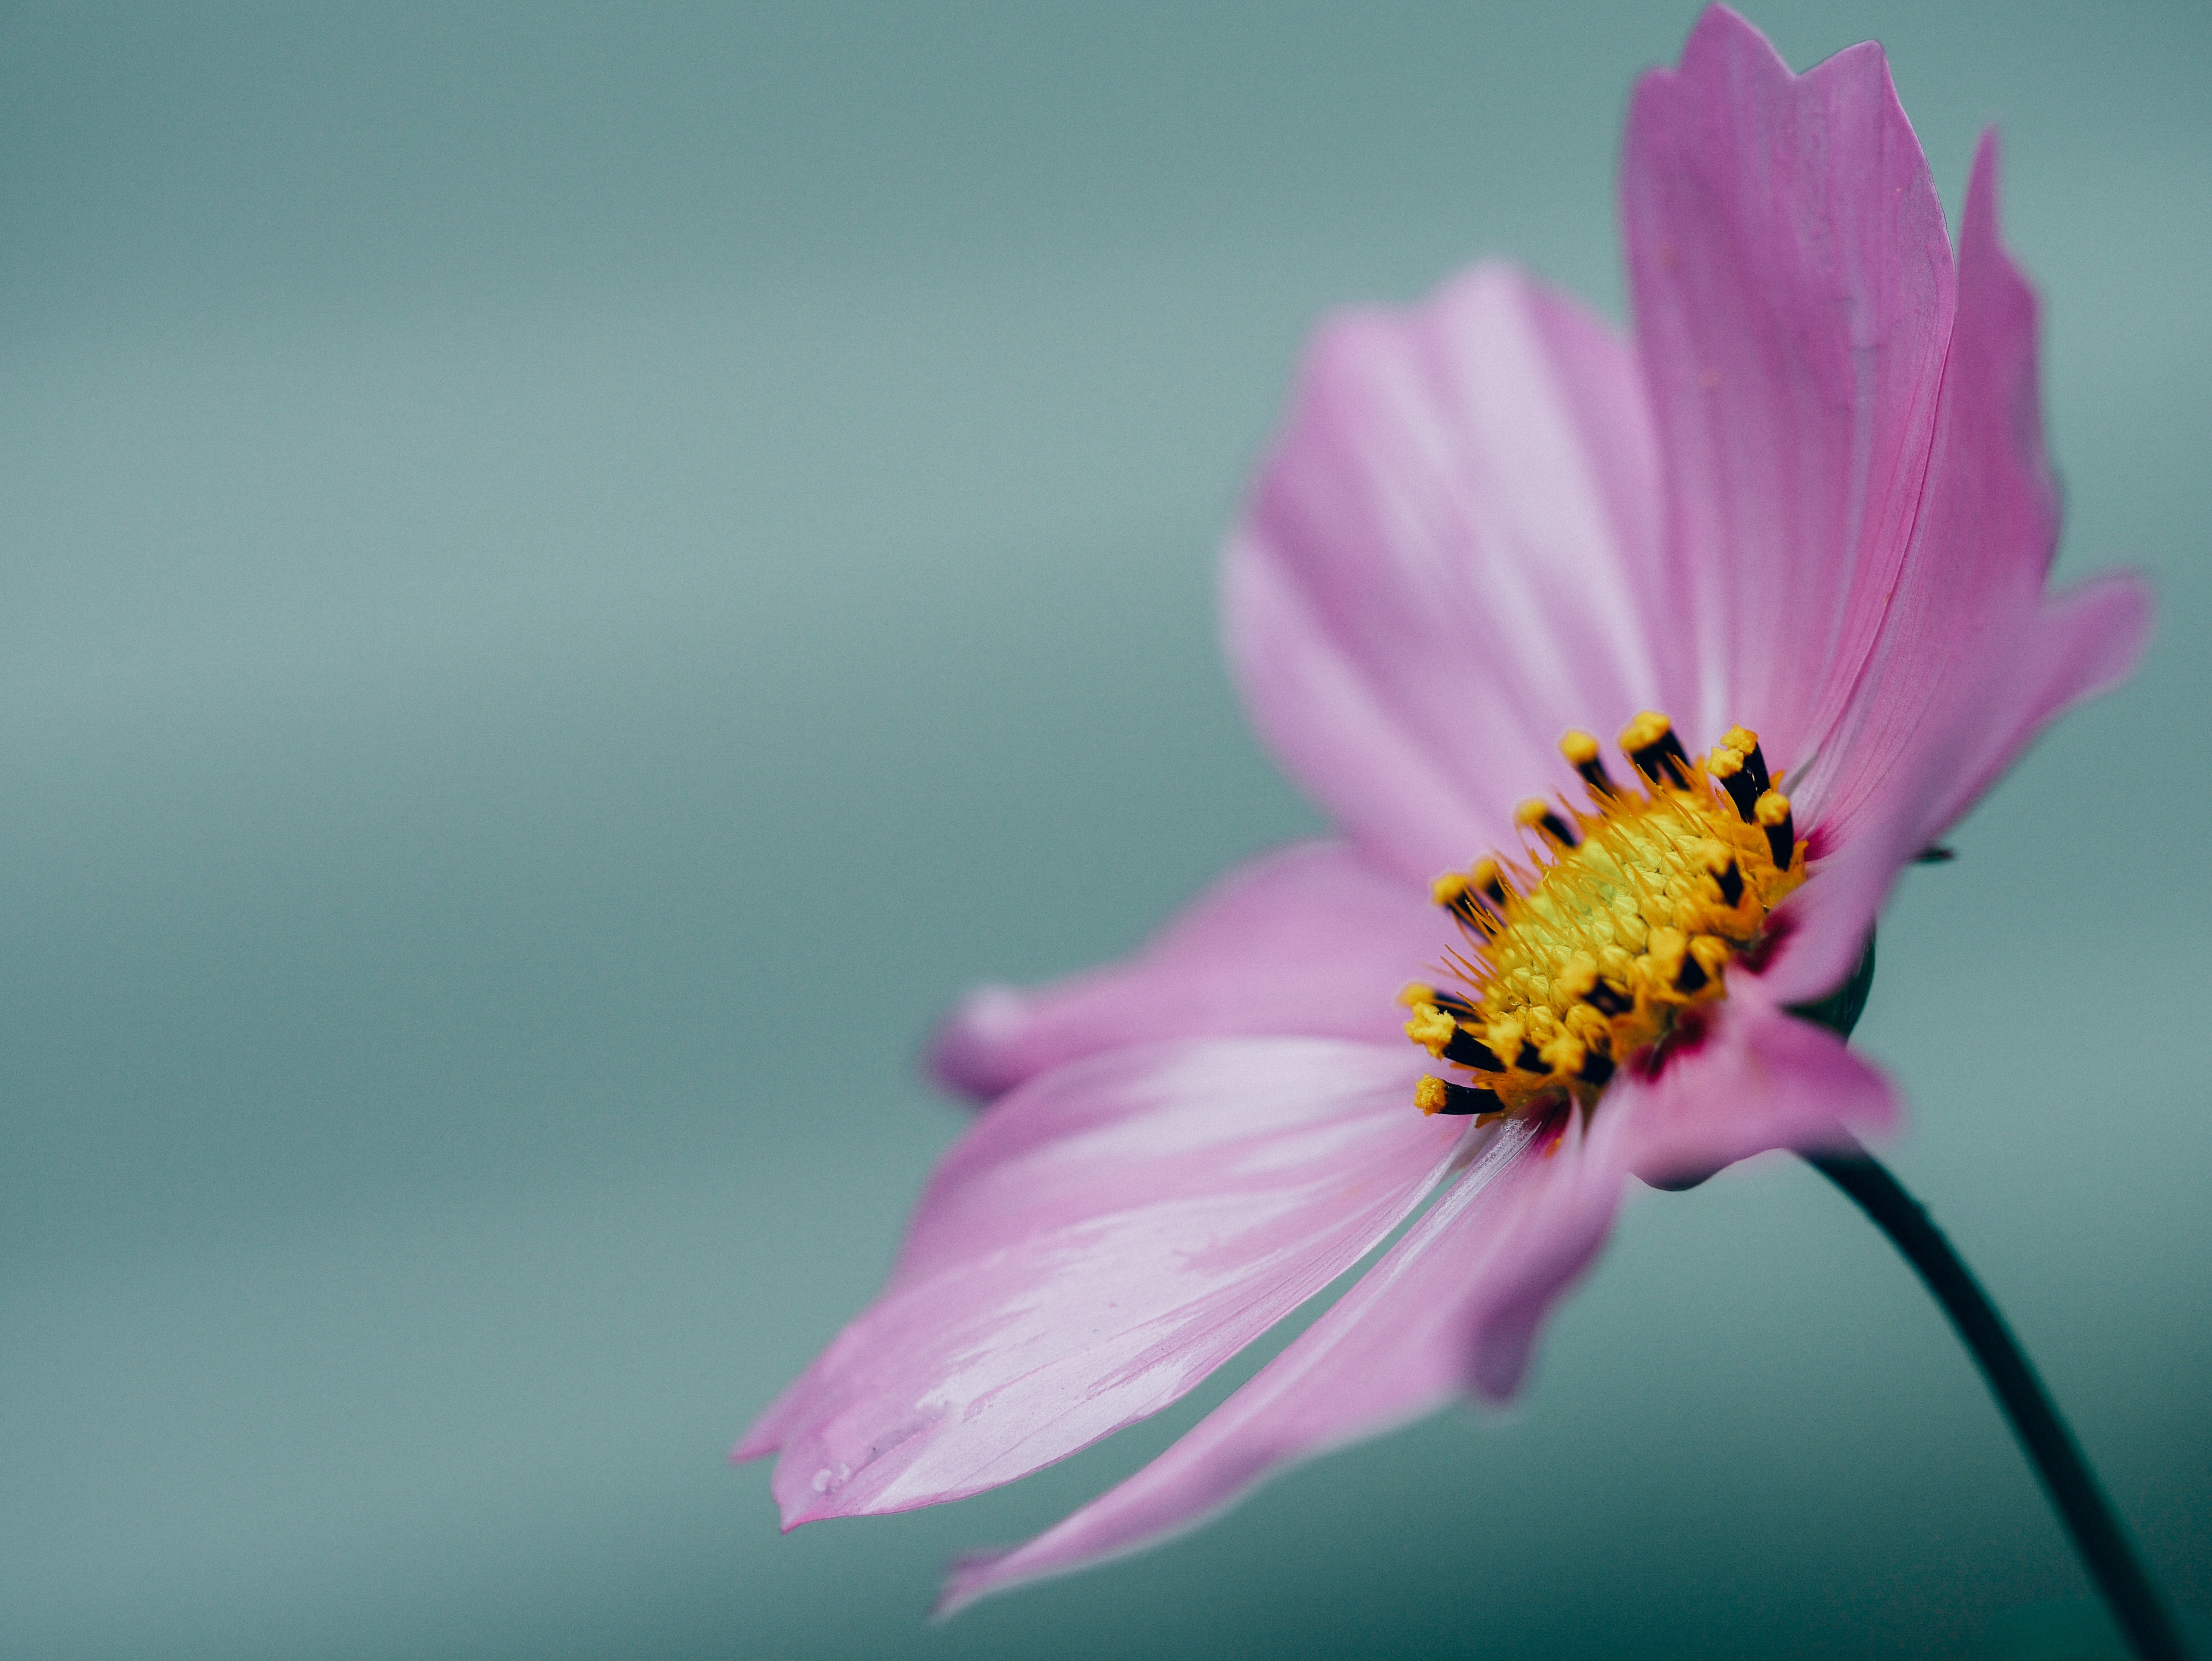
nature, blossom, plant, photography, flower, petal, bloom, daisy, decoration, pollen, spring, color, macro, garden, pink, flora, season, botanical, wildflower, close up, petals, nectar, filigree, macro photography, flowering plant, daisy family, plant stem, land plant, garden cosmos